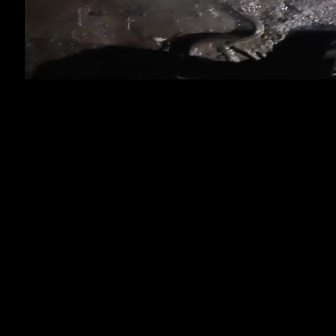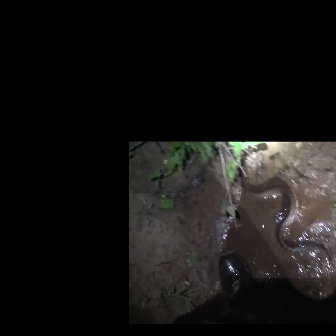
  Please identify the target specified by the bounding box [189,3,264,79] in the first image and locate it in the second image. Return the coordinates in [x_min,y_min,x_max,y_max] format.
Answer: [240,170,331,261]